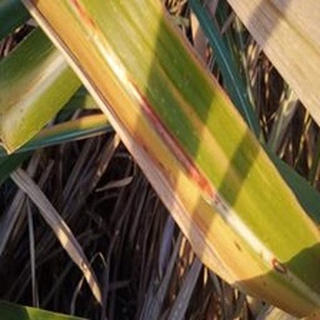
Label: sugarcane_red_rot